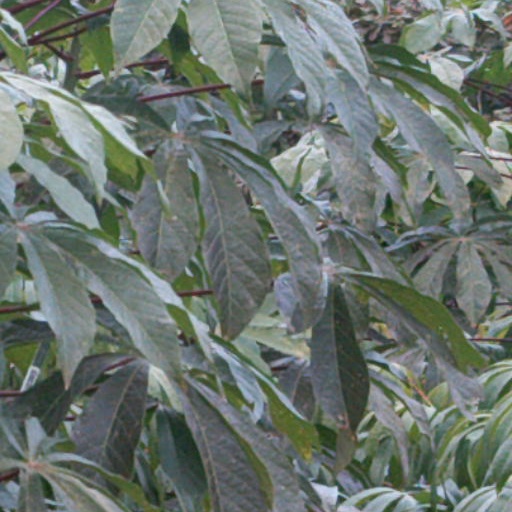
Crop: cassava